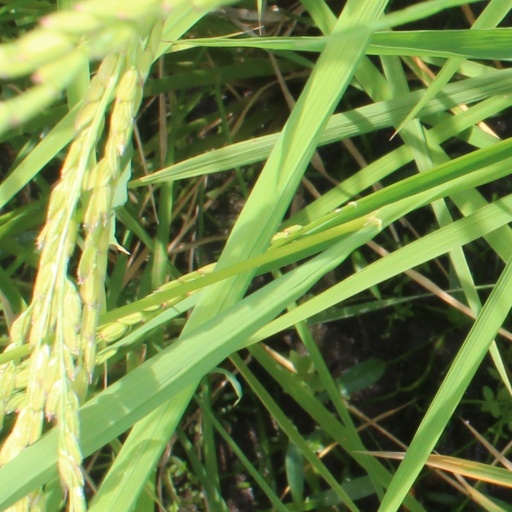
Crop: rice